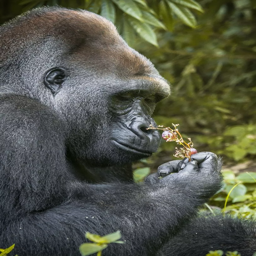
this hungry ape enjoys a dinner of lettuce and grapes